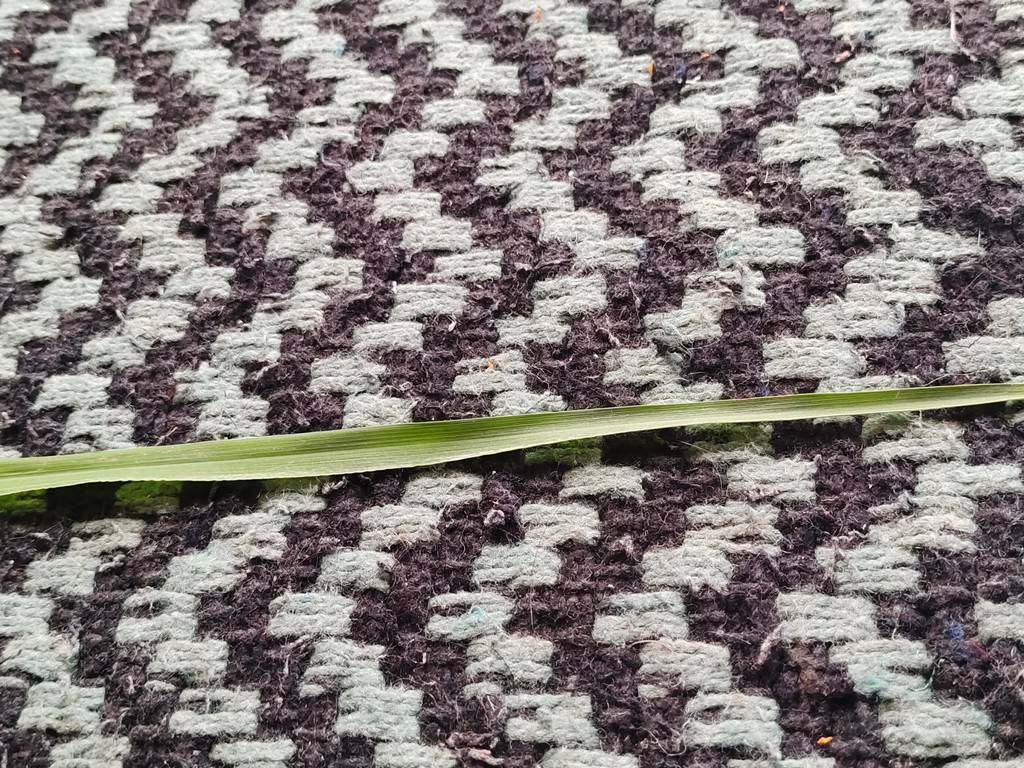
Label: Healthy